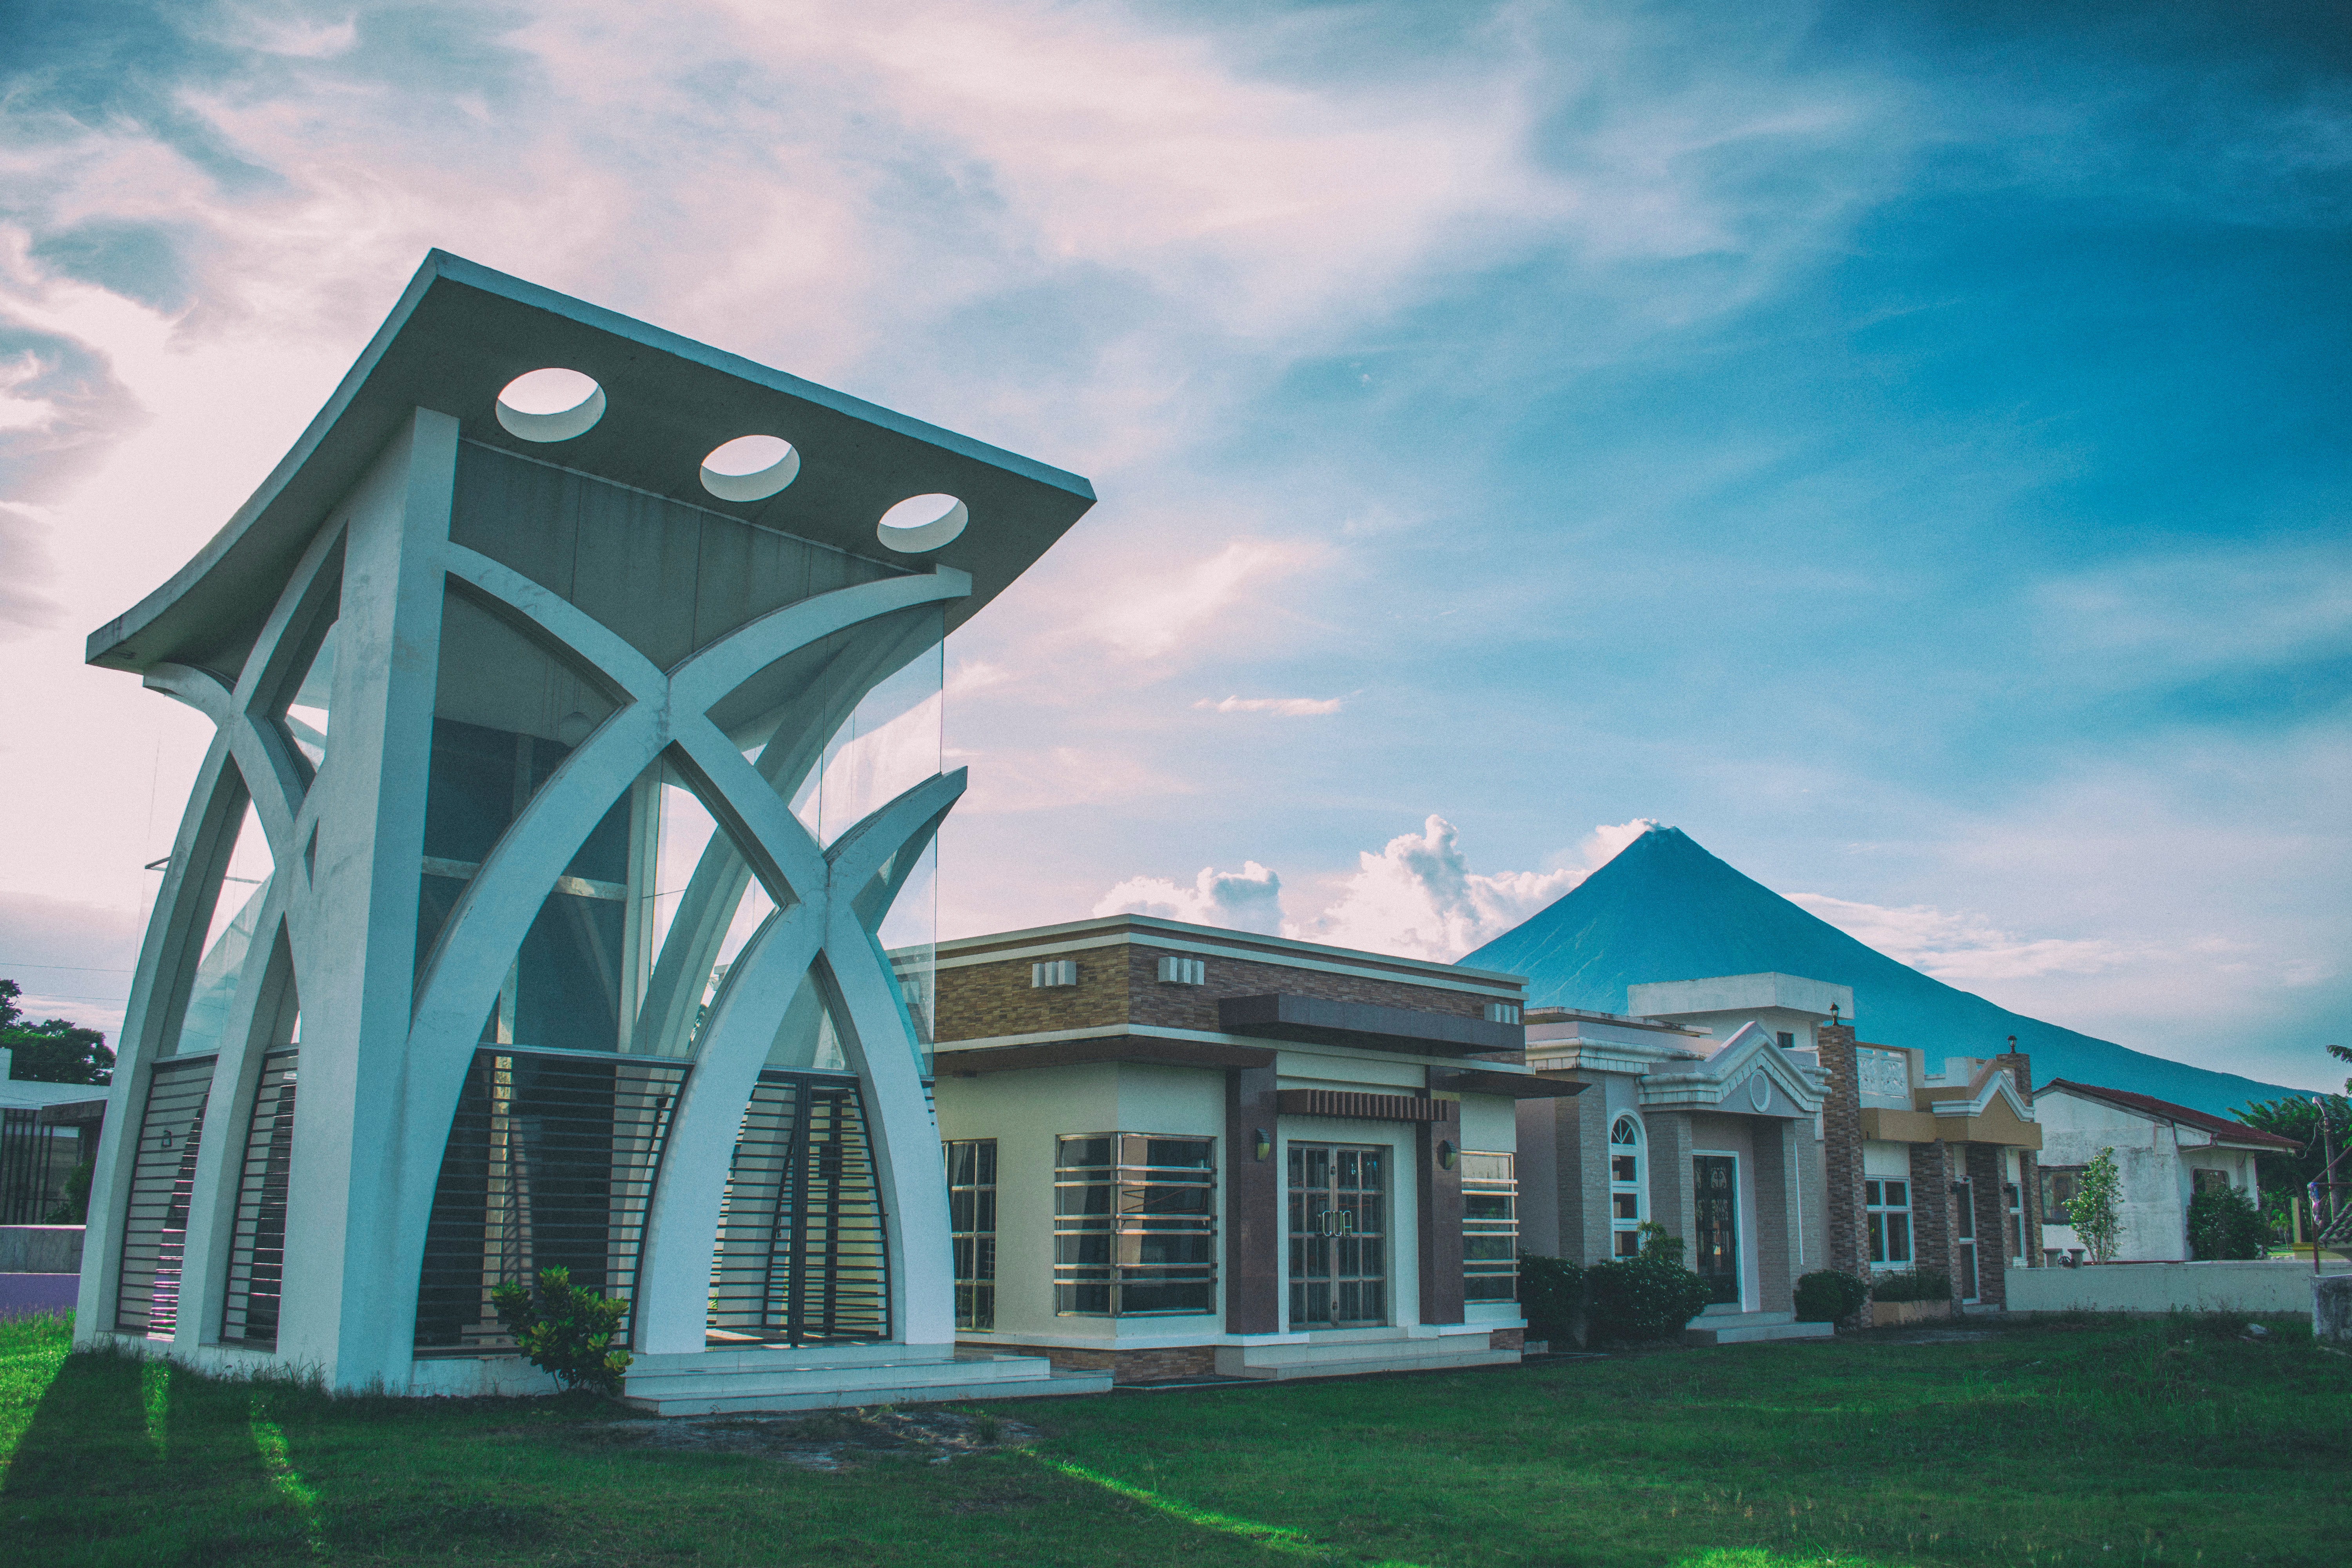
architecture, house, sky, building, grass, home, tree, roof, facade